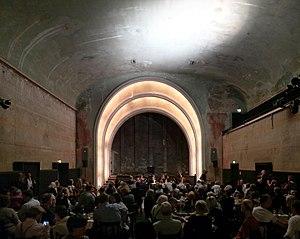
Babylon Berlin est une série télévisée allemande basée sur des romans policiers de Volker Kutscher, et diffusée depuis le 13 octobre 2017 sur Sky 1, une chaîne de Sky Deutschland. Le premier ouvrage de la série écrite par Volker Kutscher s'intitule Der Nasse Fisch.